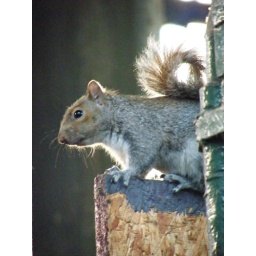
Seen hiding in fruit and vegetables inside the market but jumped up high when he heard me.